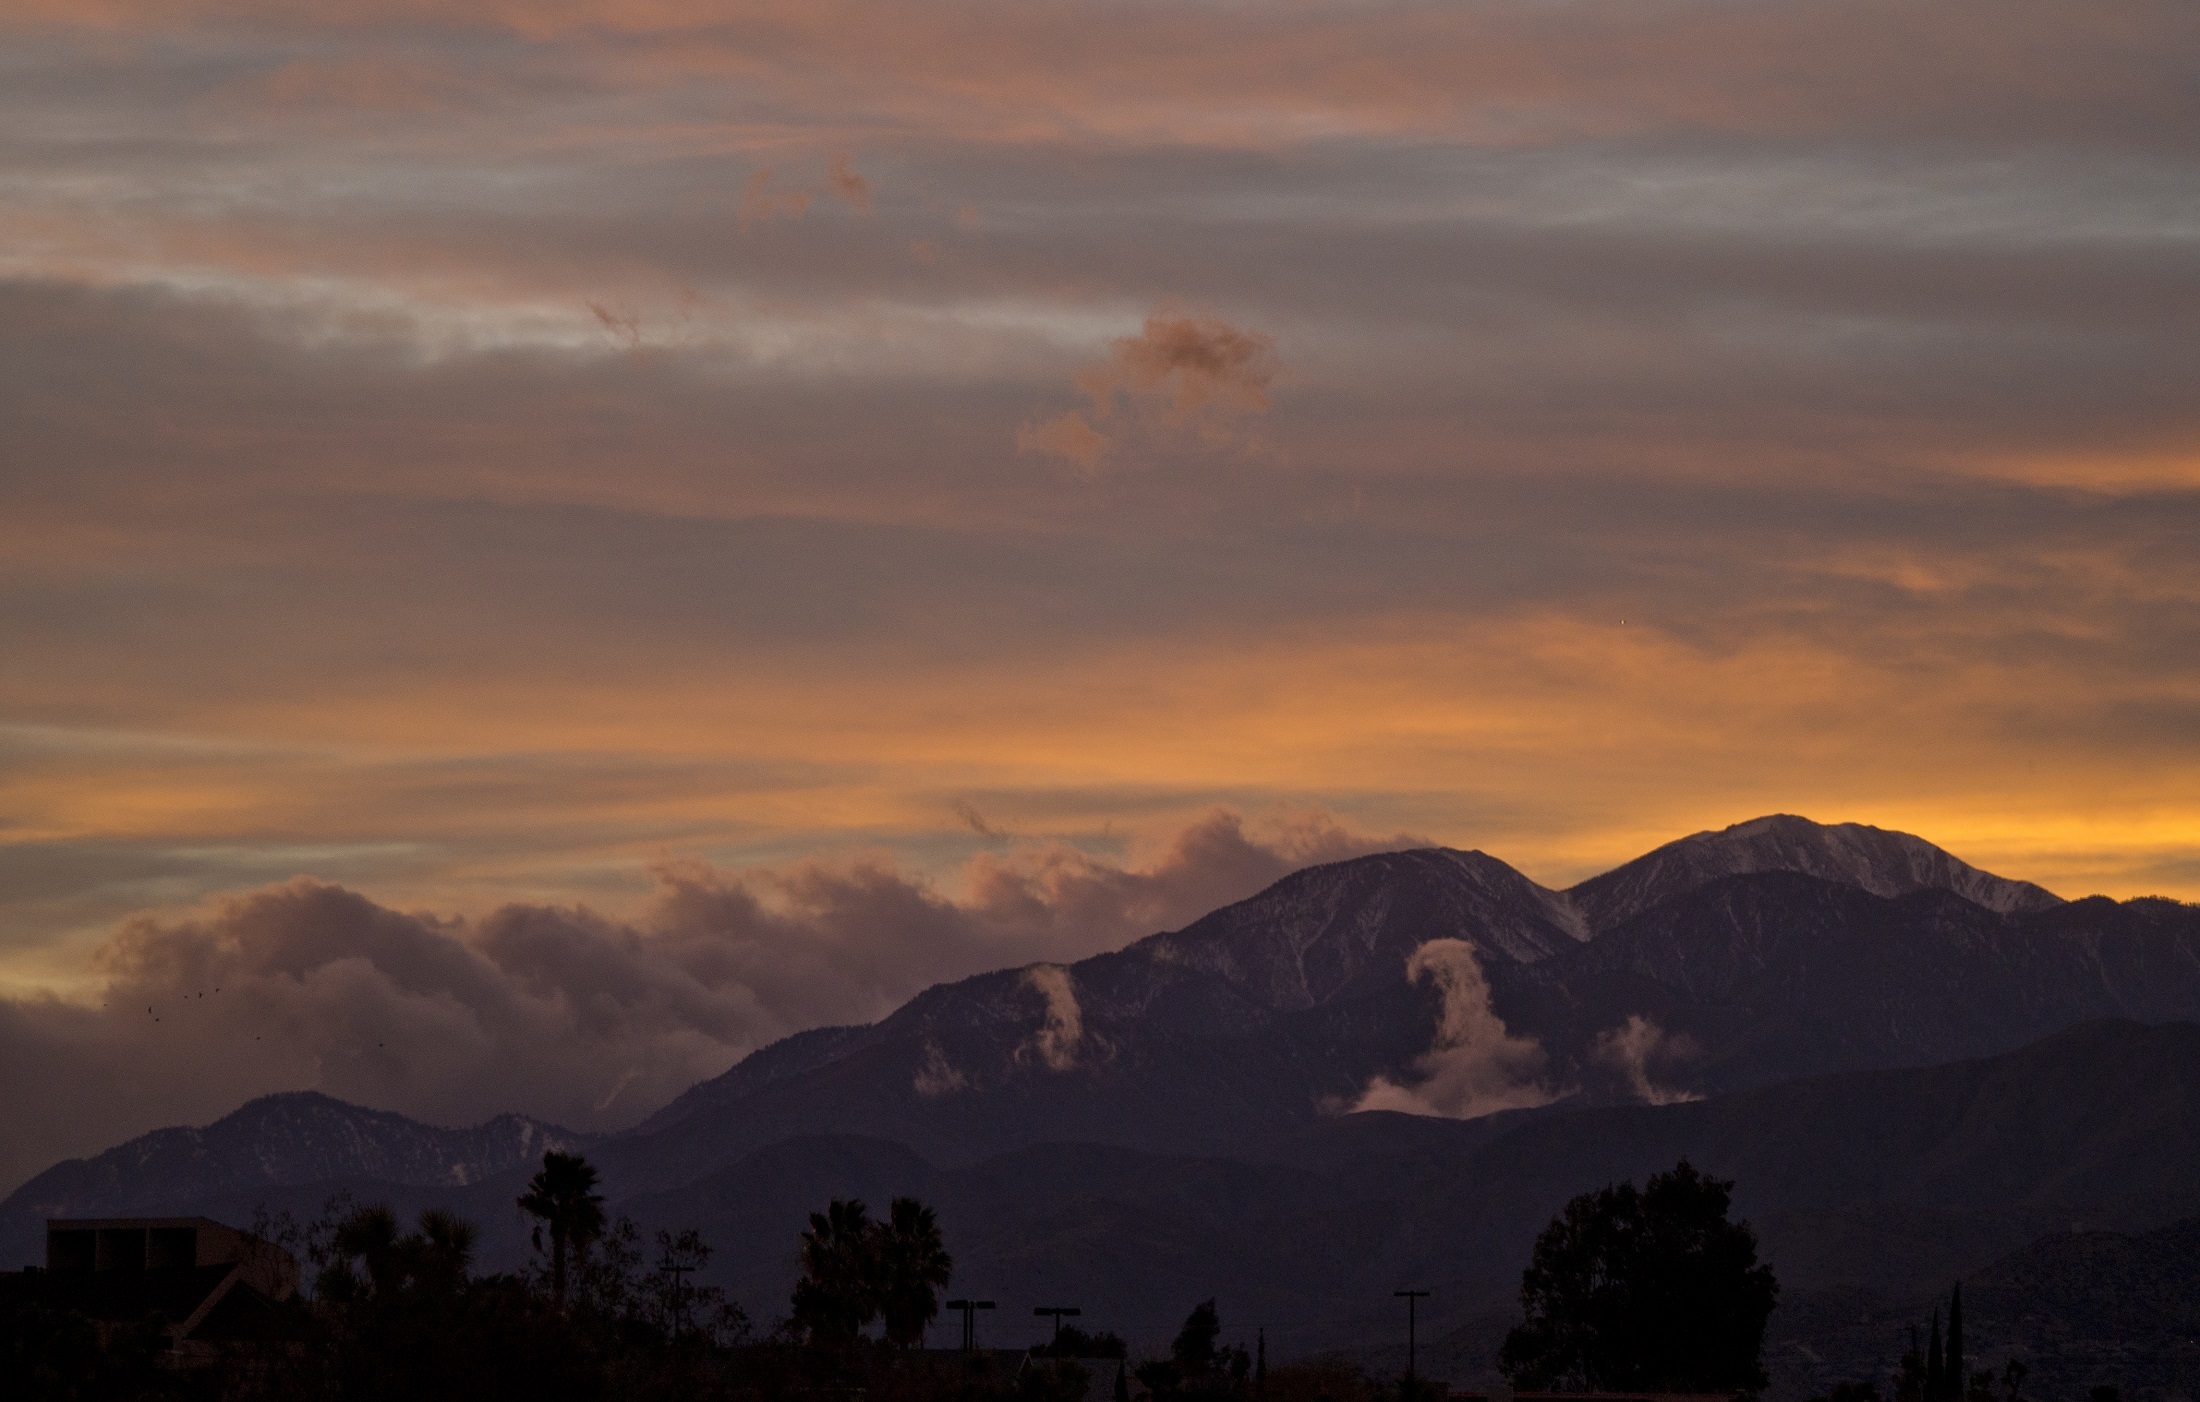
landscape, nature, horizon, mountain, cloud, sky, sunrise, sunset, mist, sunlight, morning, hill, dawn, atmosphere, mountain range, dusk, evening, twilight, scenic, usa, rugged, california, outdoors, clouds, mountains, peaks, silhouettes, afterglow, yucca valley, atmospheric phenomenon, mountainous landforms